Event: Nepal Earthquake
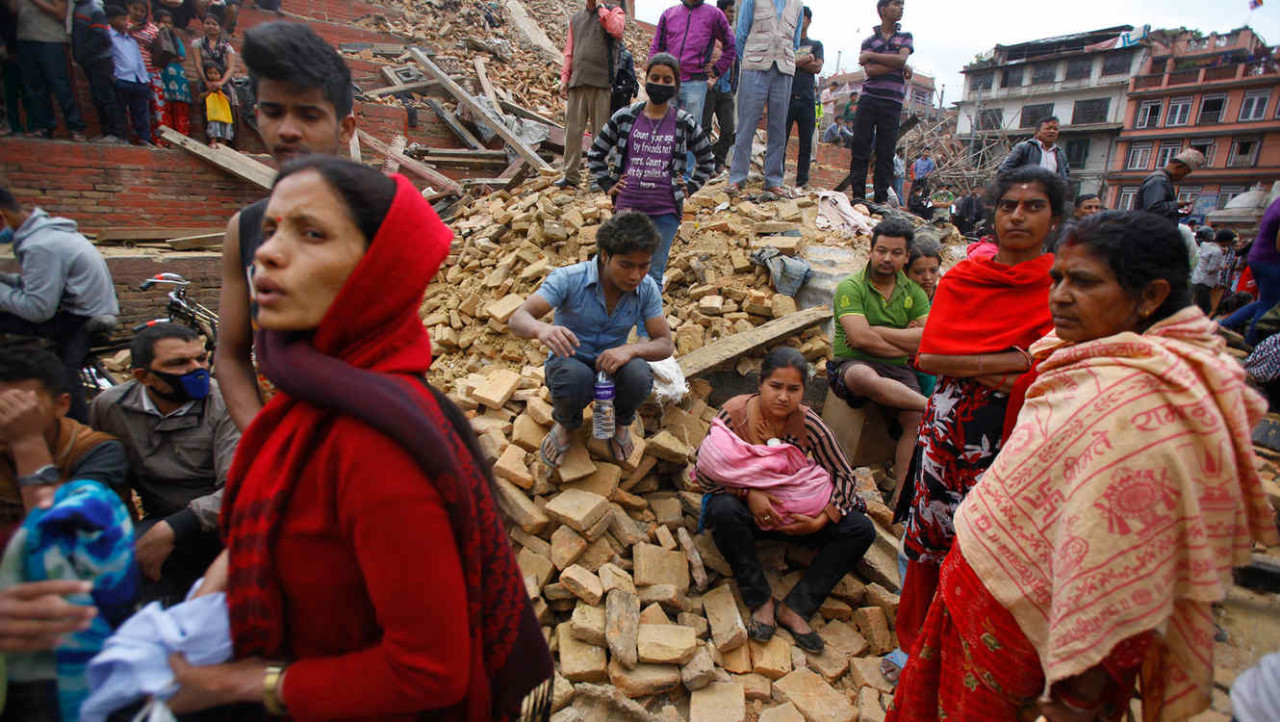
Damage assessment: damage